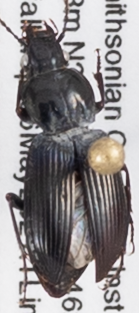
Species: Pterostichus mutus
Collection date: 2021-05-06
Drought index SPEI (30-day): -0.166
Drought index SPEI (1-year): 0.184
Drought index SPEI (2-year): -0.1